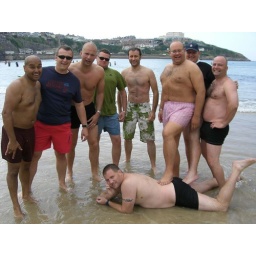
big boys in big pants